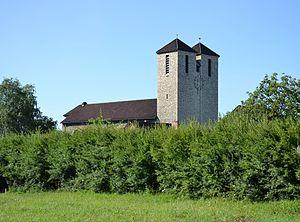
Zdzieszowice est une ville de Pologne, située dans le sud du pays, dans la voïvodie d'Opole. Elle est le siège de la gmina de Zdzieszowice, dans le powiat de Krapkowice.